Messerschmitt Me 262

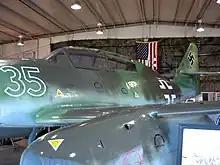
Me 262 B-1a (White 35), at Willow Grove, Pa., in 2007; relocated to and on display in Pensacola, Florida

After the end of the war, the Me 262 and other advanced German technologies were quickly swept up by the Soviets, British and Americans, as part of the USAAF's Operation Lusty. Many Me 262s were found in readily repairable condition and were confiscated. The Soviets, British and Americans wished to evaluate the technology, particularly the engines.